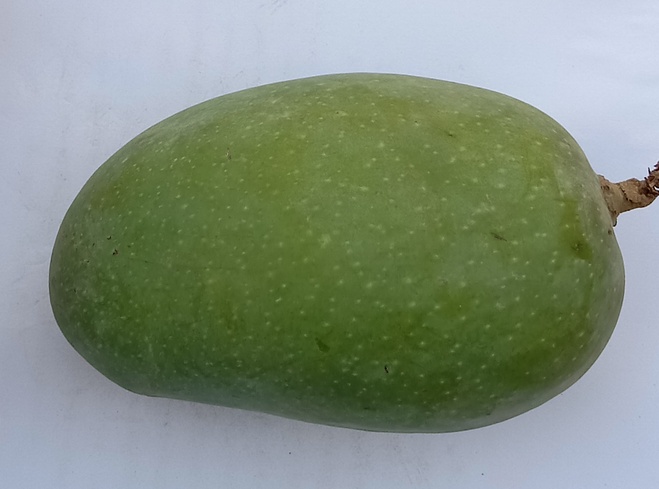
Mango variety: Chaunsa (Black)